Kingdom of Khotan

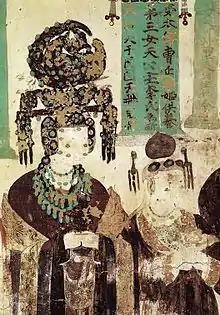
Daughter of the King of Khotan married to the ruler of Dunhuang, Cao Yanlu, shown here wearing elaborate headdress decorated with jade pieces. Mural in Mogao Cave 61, Five Dynasties.

Khotan, throughout and before the Silk Roads period, was a prominent trading oasis on the southern route of the Tarim Basin – the only major oasis "on the sole water course to cross the desert from the south". Aside from the geographical location of the towns of Khotan it was also important for its wide renown as a significant source of nephrite jade for export to China.